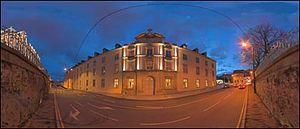
Initialement et officiellement, le terme de Bibliothèque francophone multimédia de Limoges désigne le réseau des bibliothèques de prêt gérées par la municipalité, formé de cinq bibliothèques de quartier et de la bibliothèque de centre-ville. Cette dernière bibliothèque, la plus grande et la plus fréquentée, est habituellement appelée elle-même Bibliothèque Francophone Multimédia.